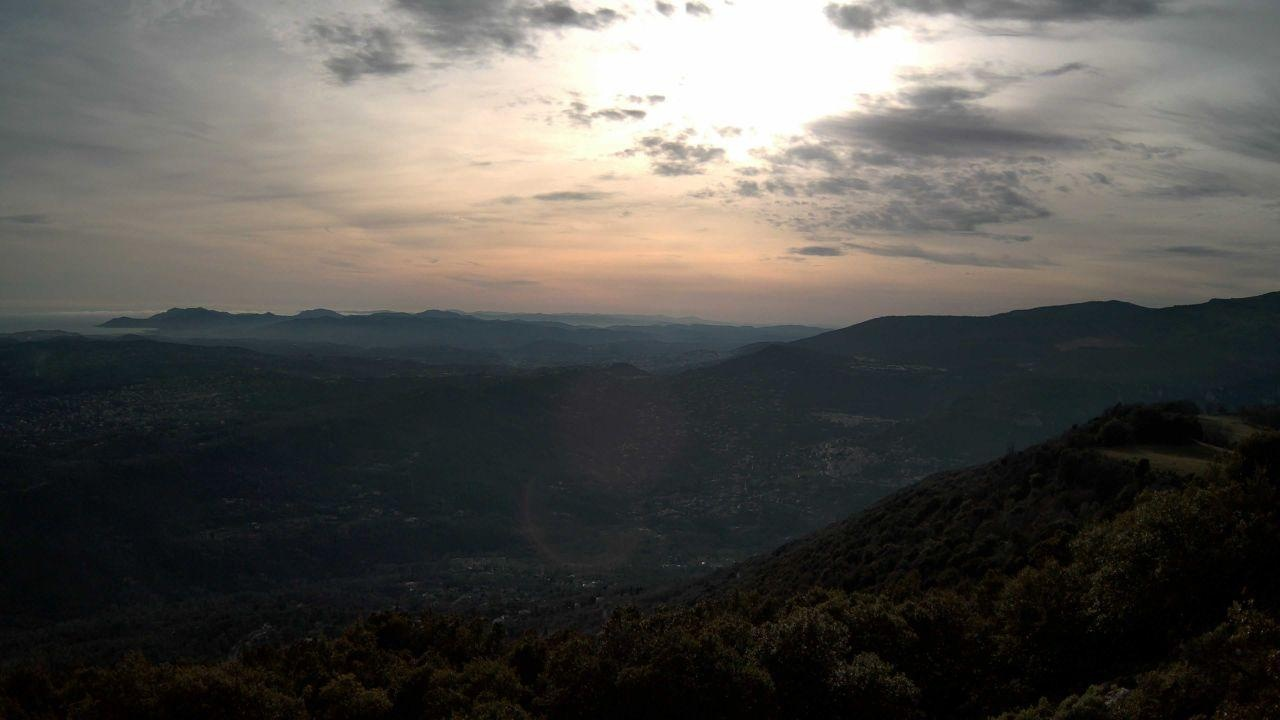
Fire: no
Smoke: no